George C. Pendleton

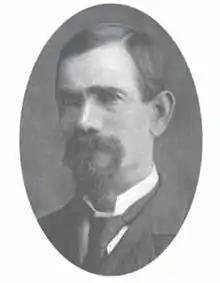

George Cassety Pendleton (April 23, 1845 – January 19, 1913) was an American Democratic politician who was a member and Speaker of the Texas House of Representatives, a Lieutenant Governor of Texas, and a U.S. Representative from the 7th district of Texas.